Thomas James Serle

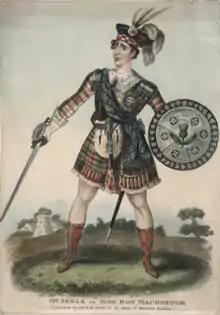
Thomas James Serle, in character as Rob Roy Macgregor

Thomas James Serle (1798–1889) was an English dramatist and actor. He was also a journalist with the "Weekly Dispatch".